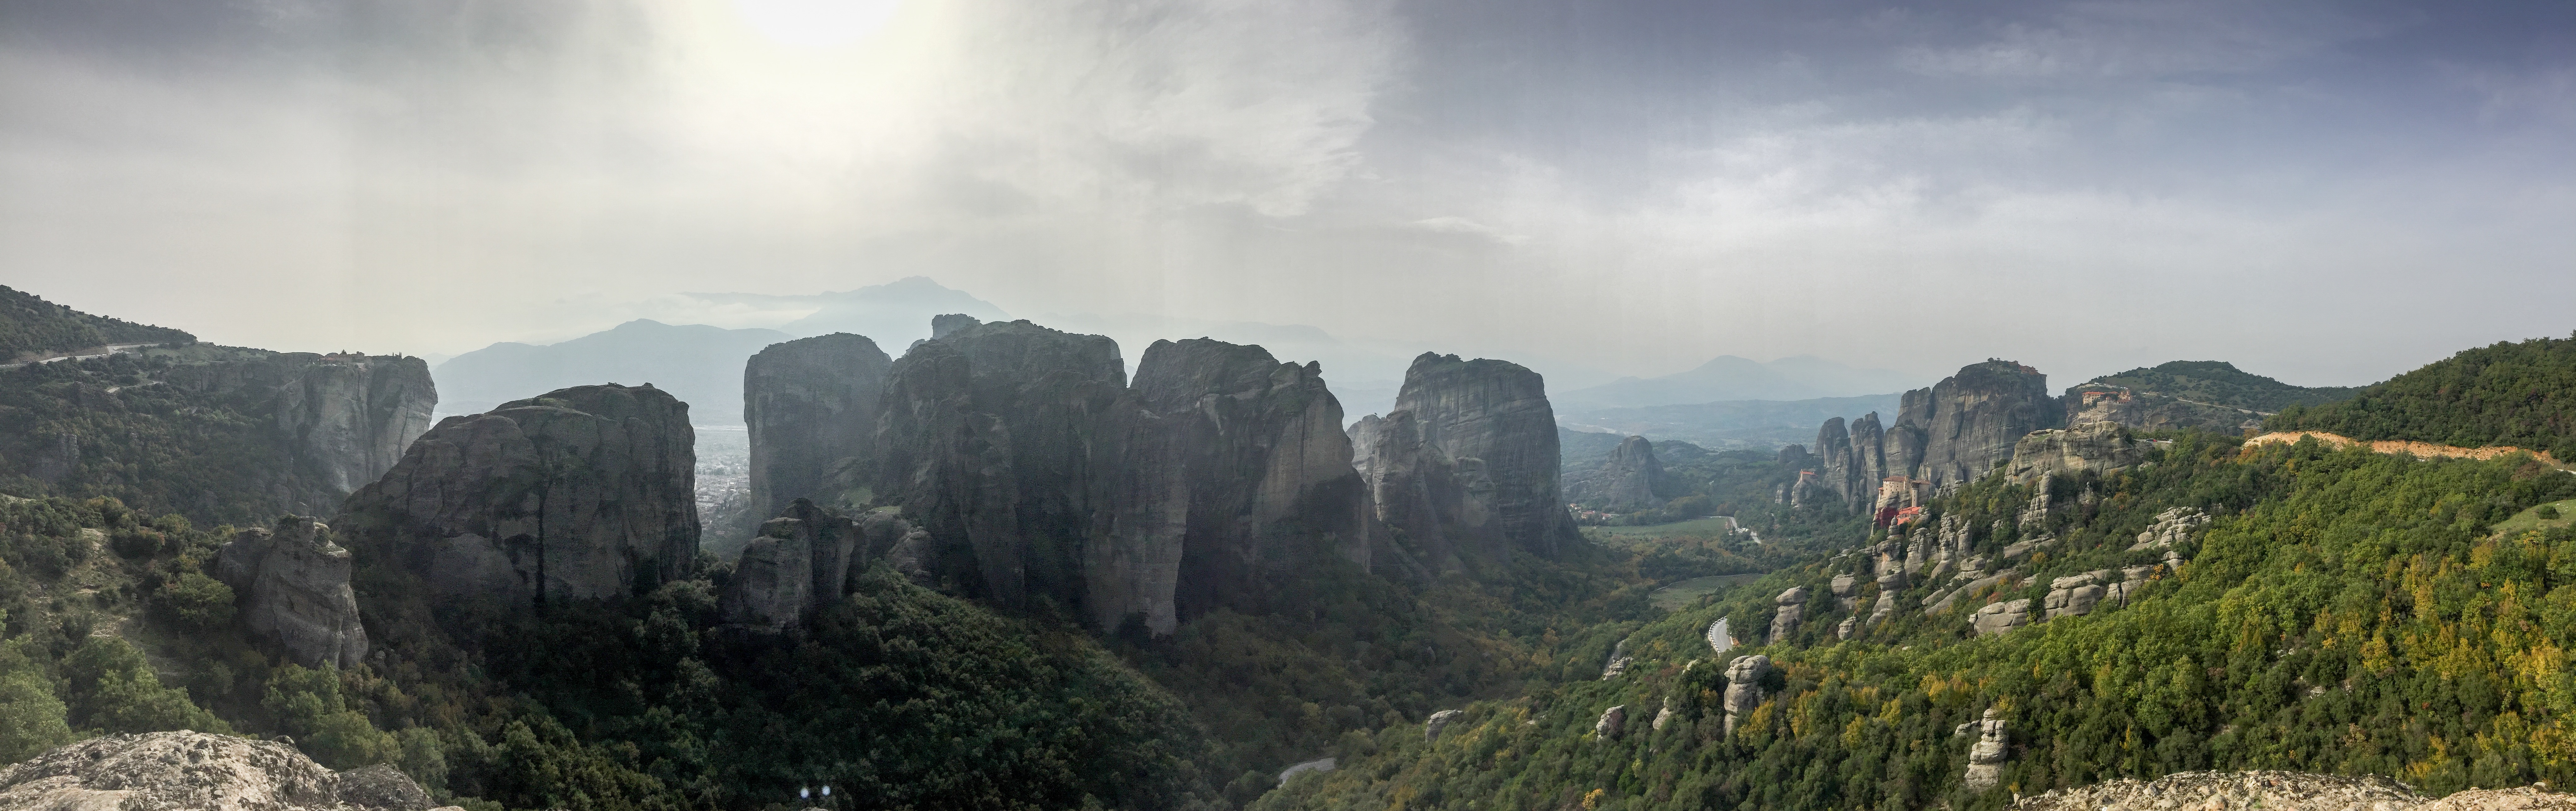
mountain, mountain range, formation, canyon, extreme sport, terrain, badlands, landform, geographical feature